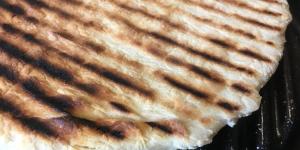
tortilla santiaguena